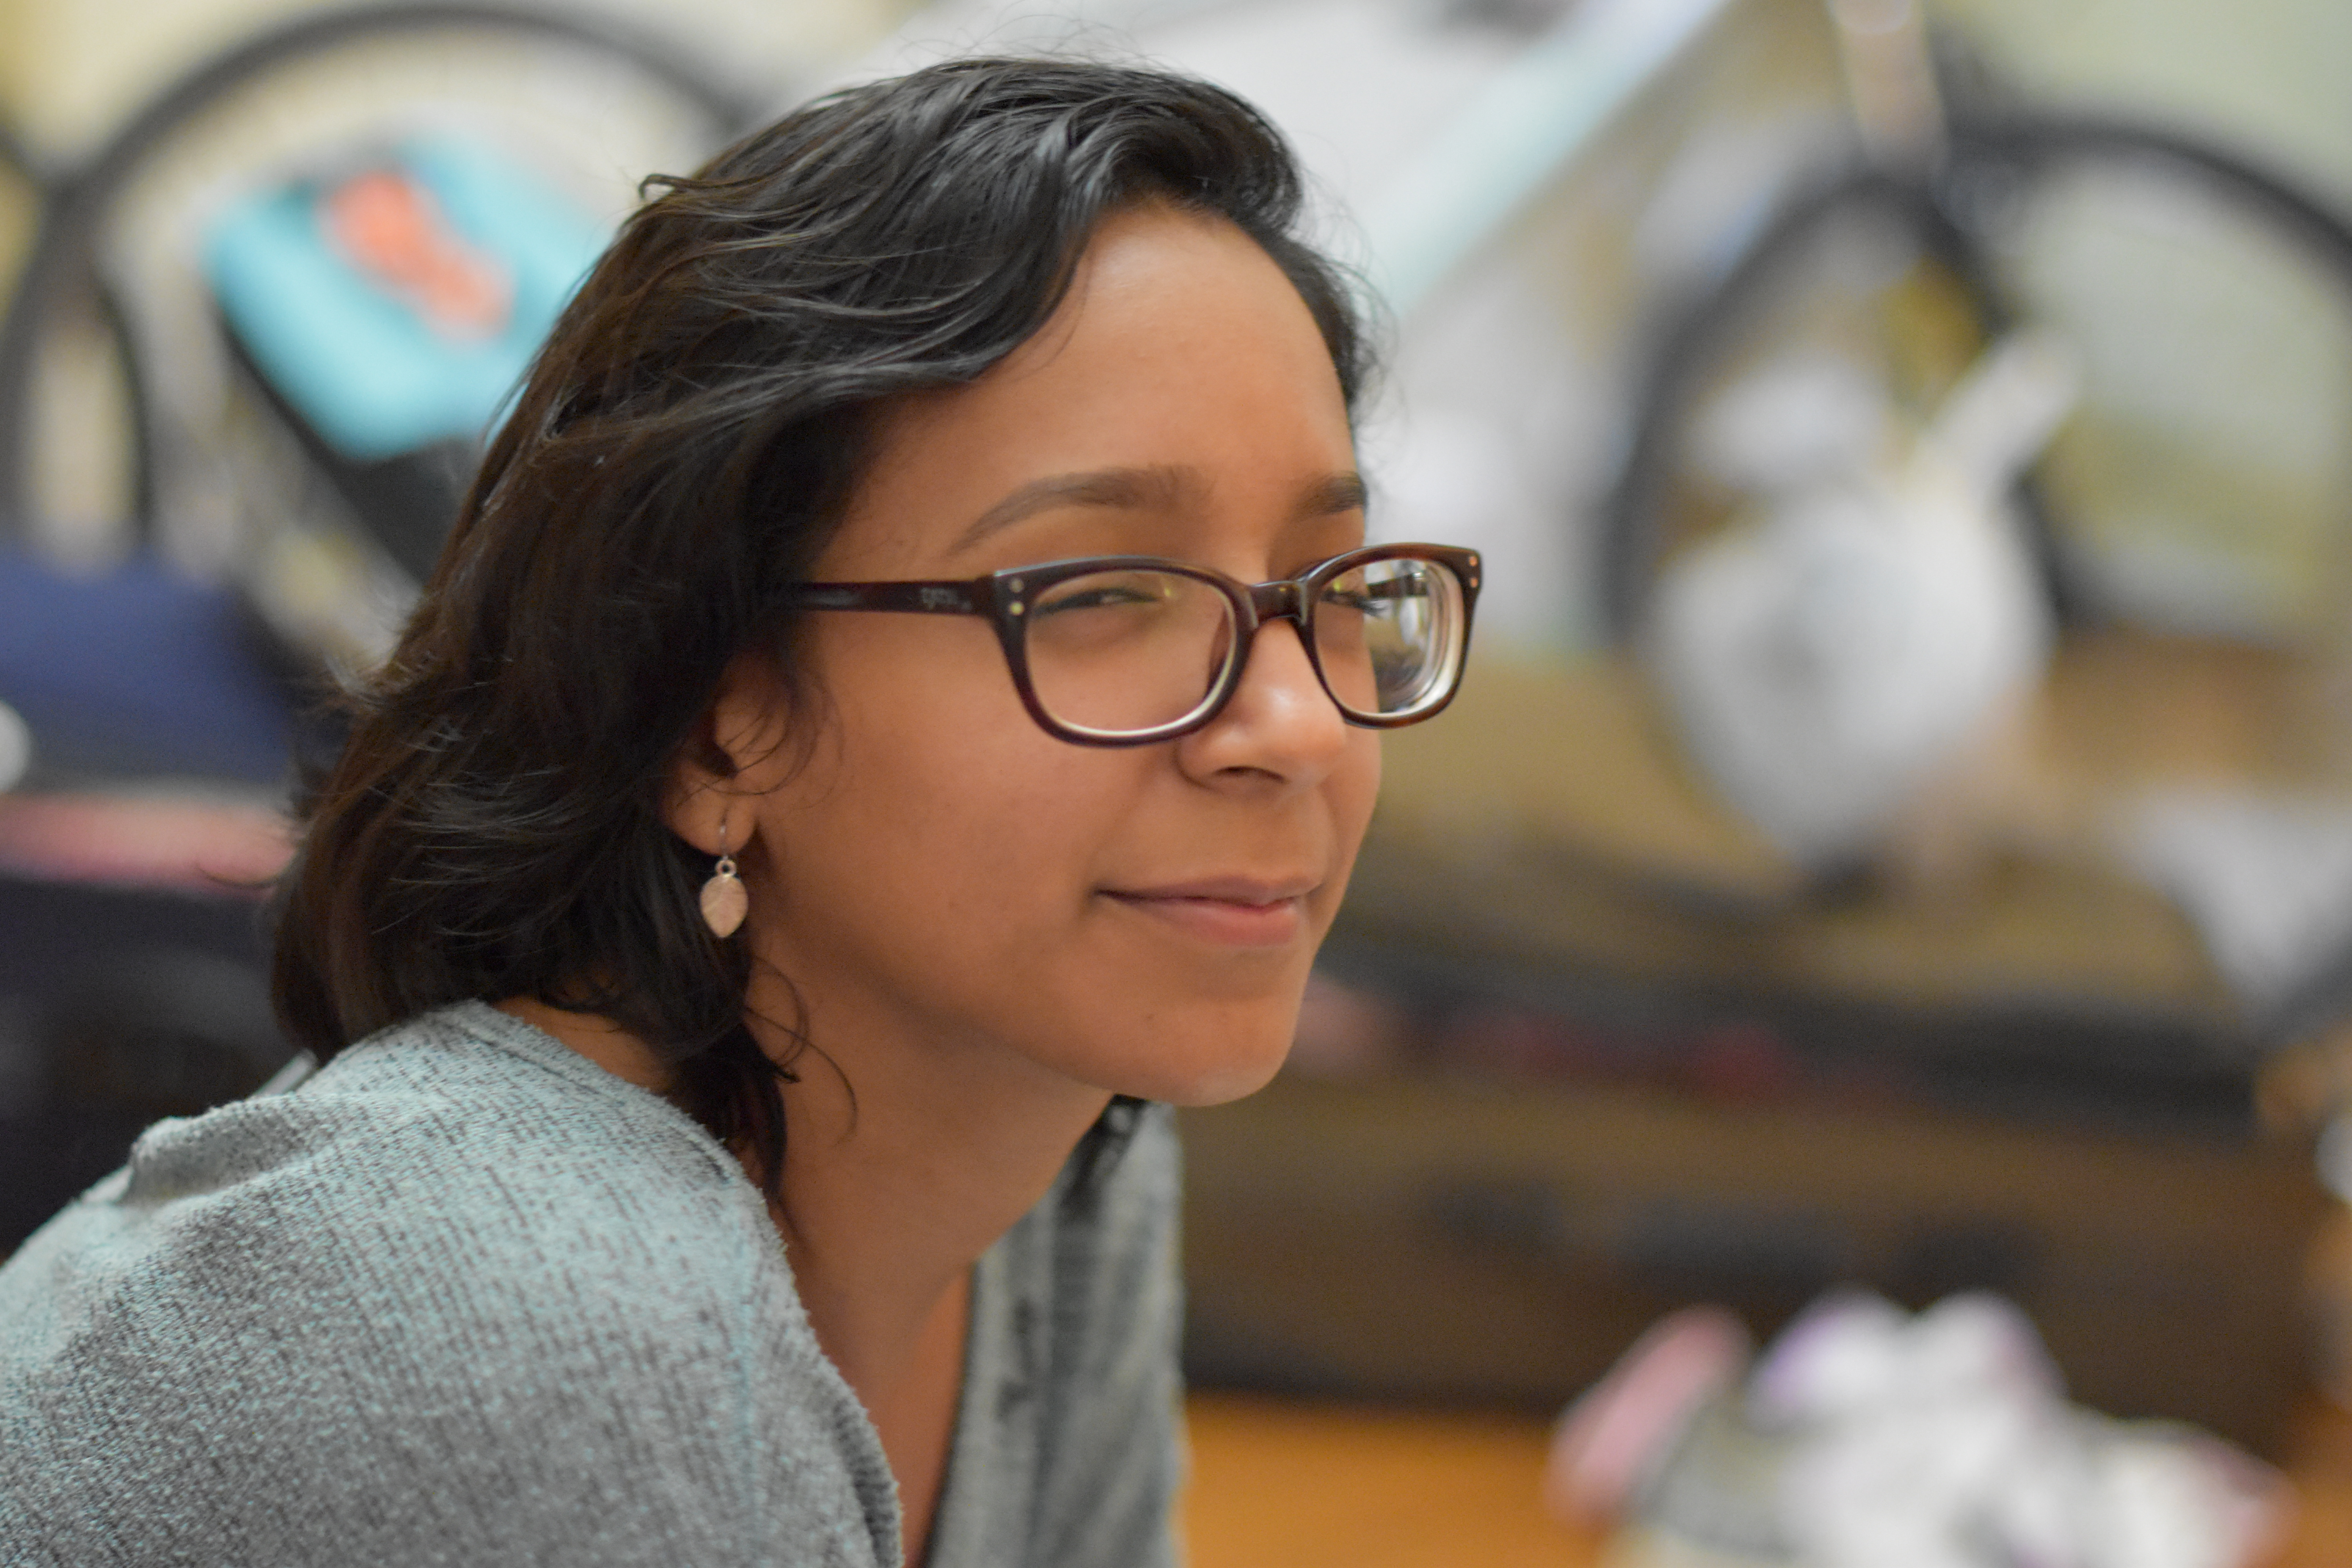
friend, look, eyes, glasses, hair, bike, night, vision care, eyewear, girl, health beauty